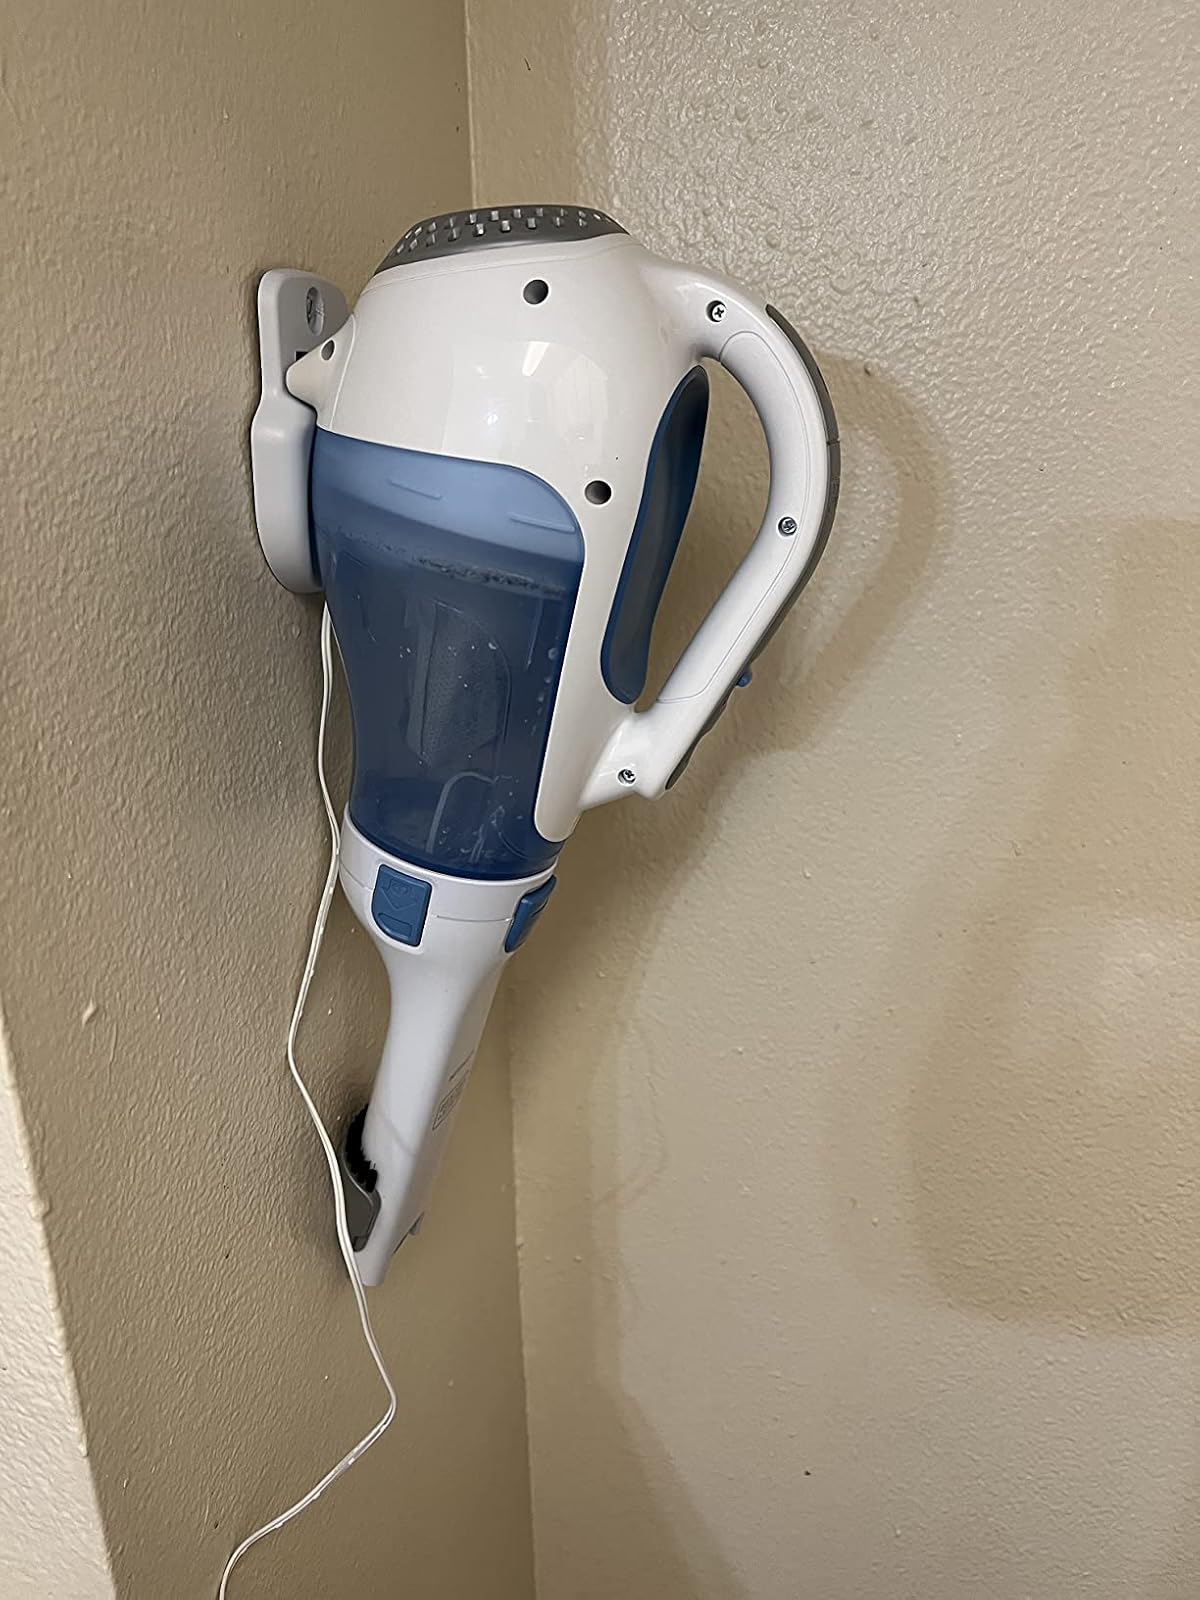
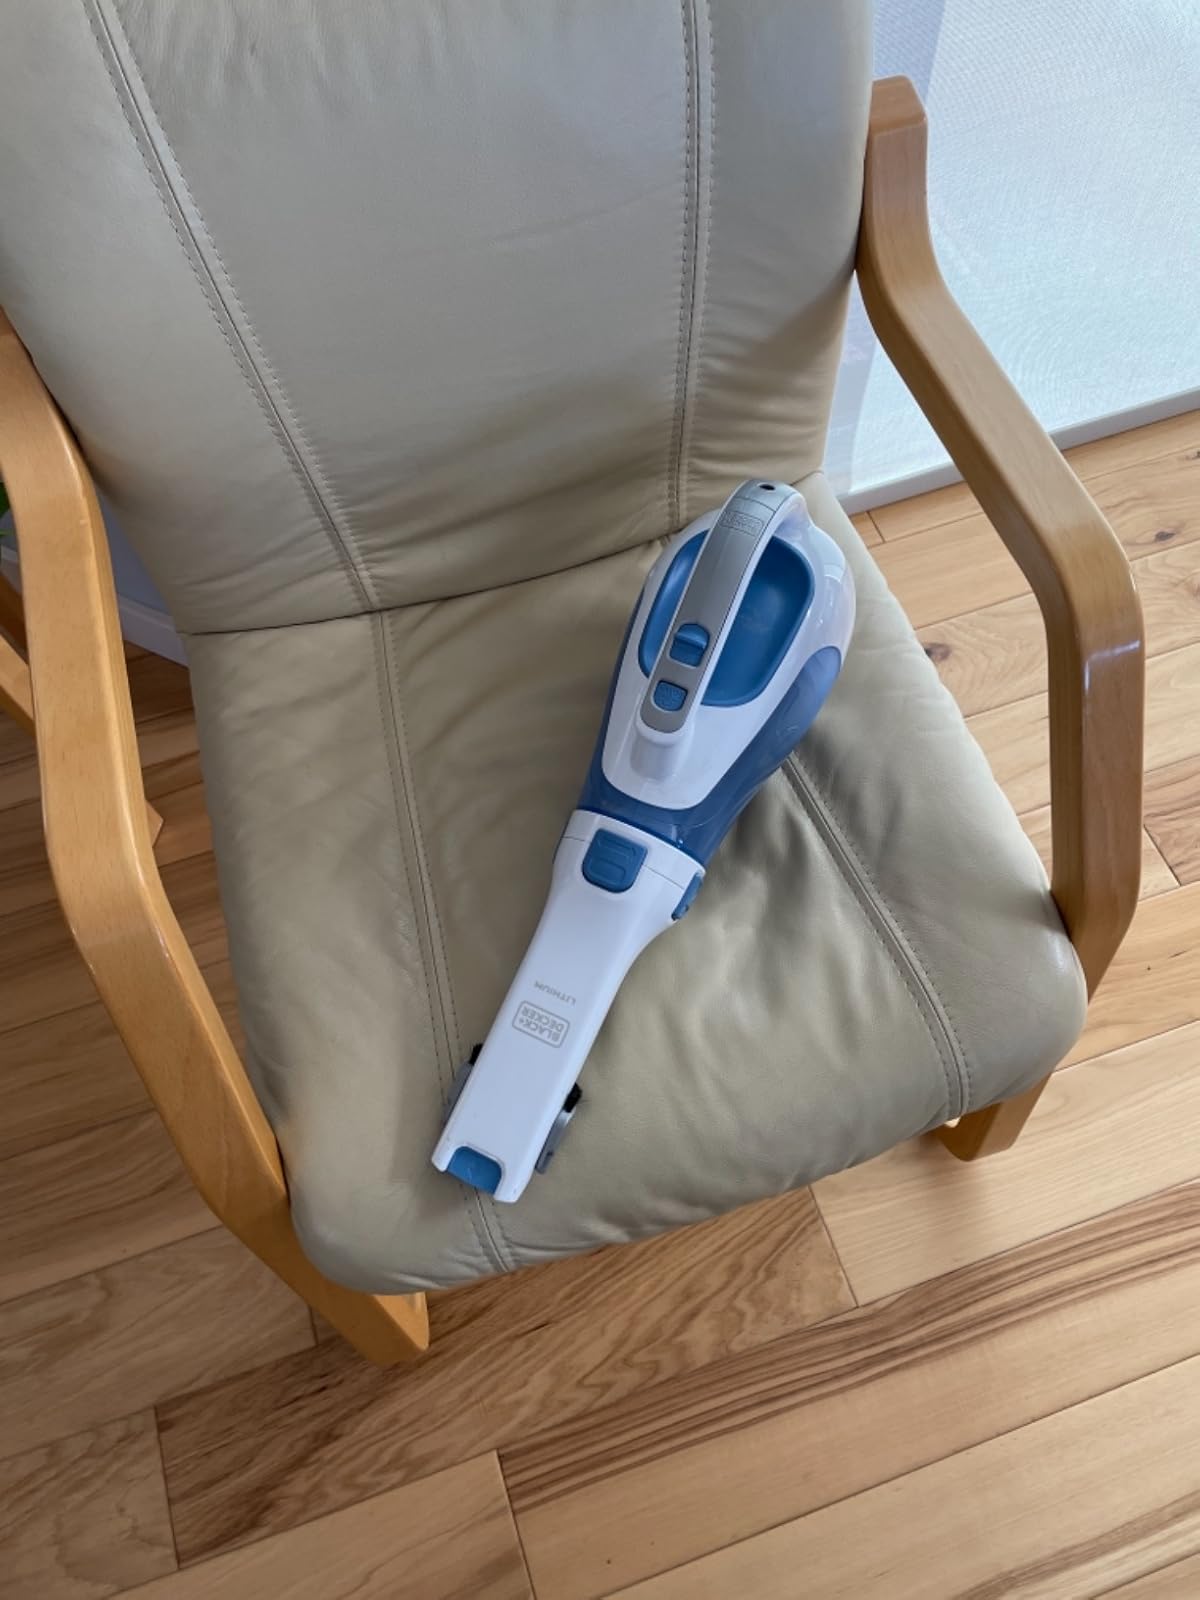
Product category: items_vacuum
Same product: yes